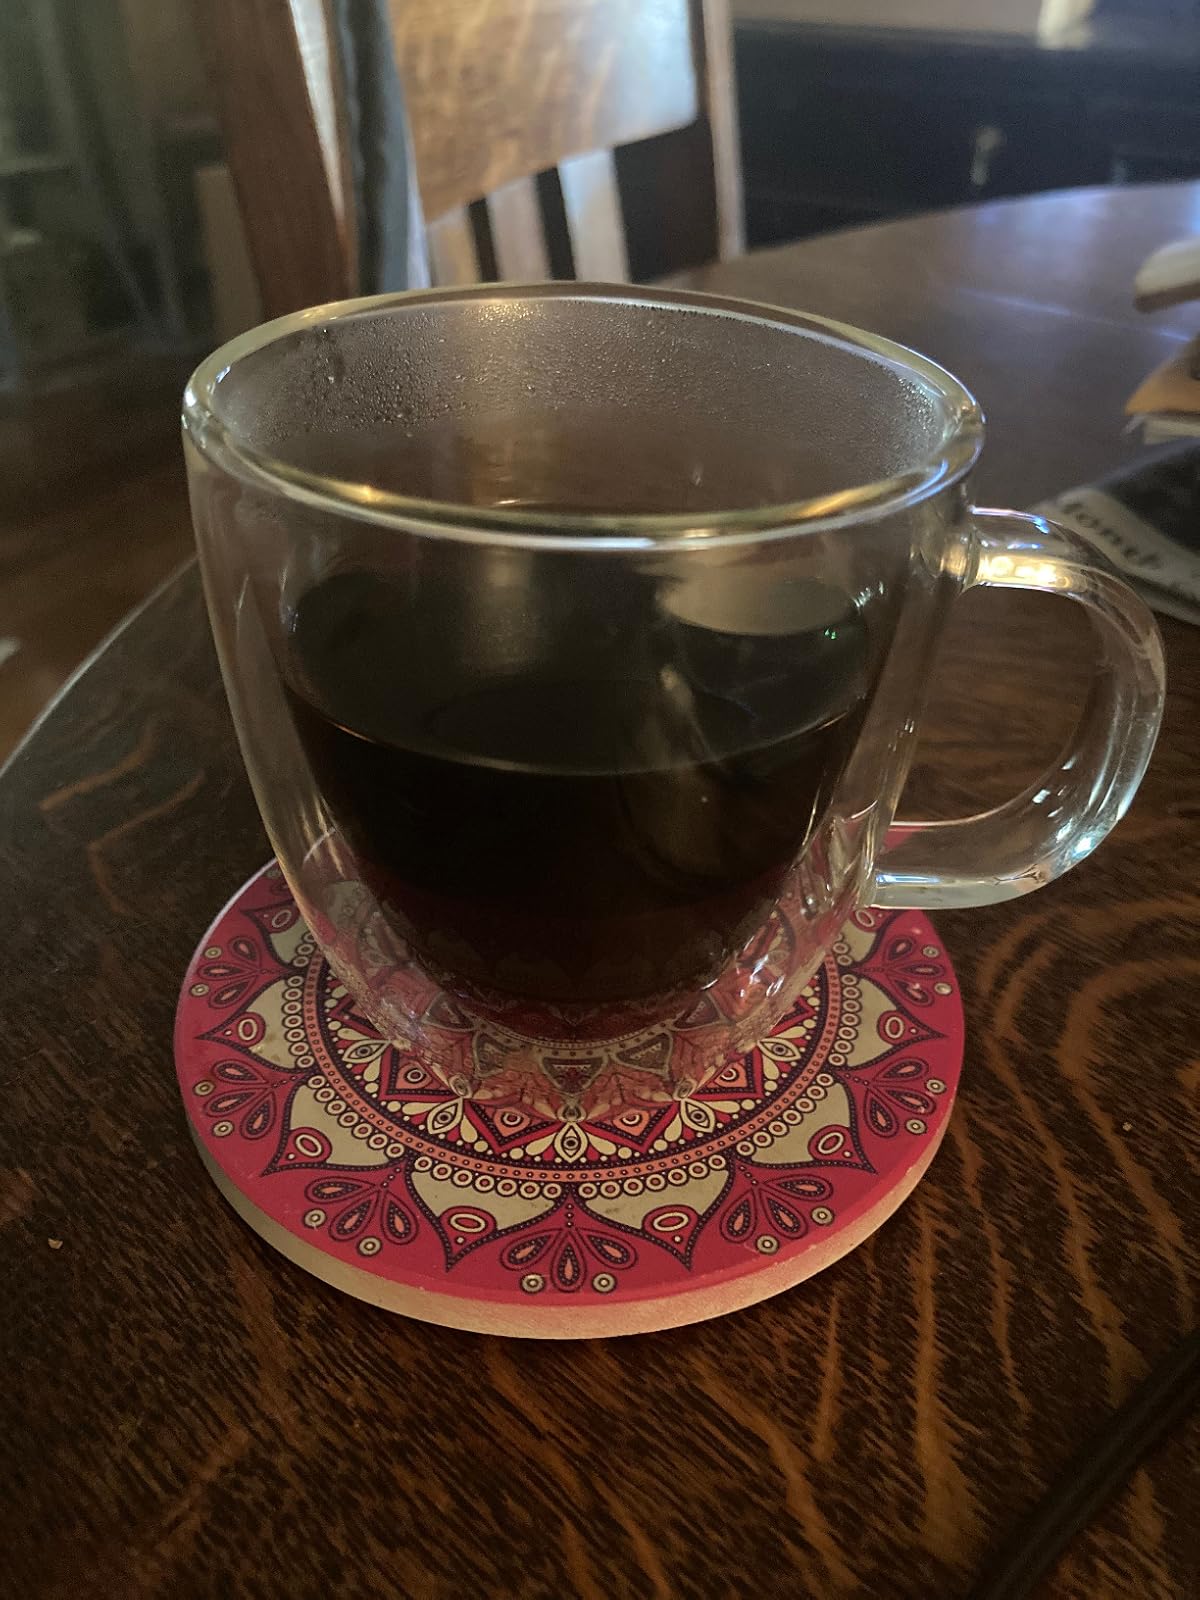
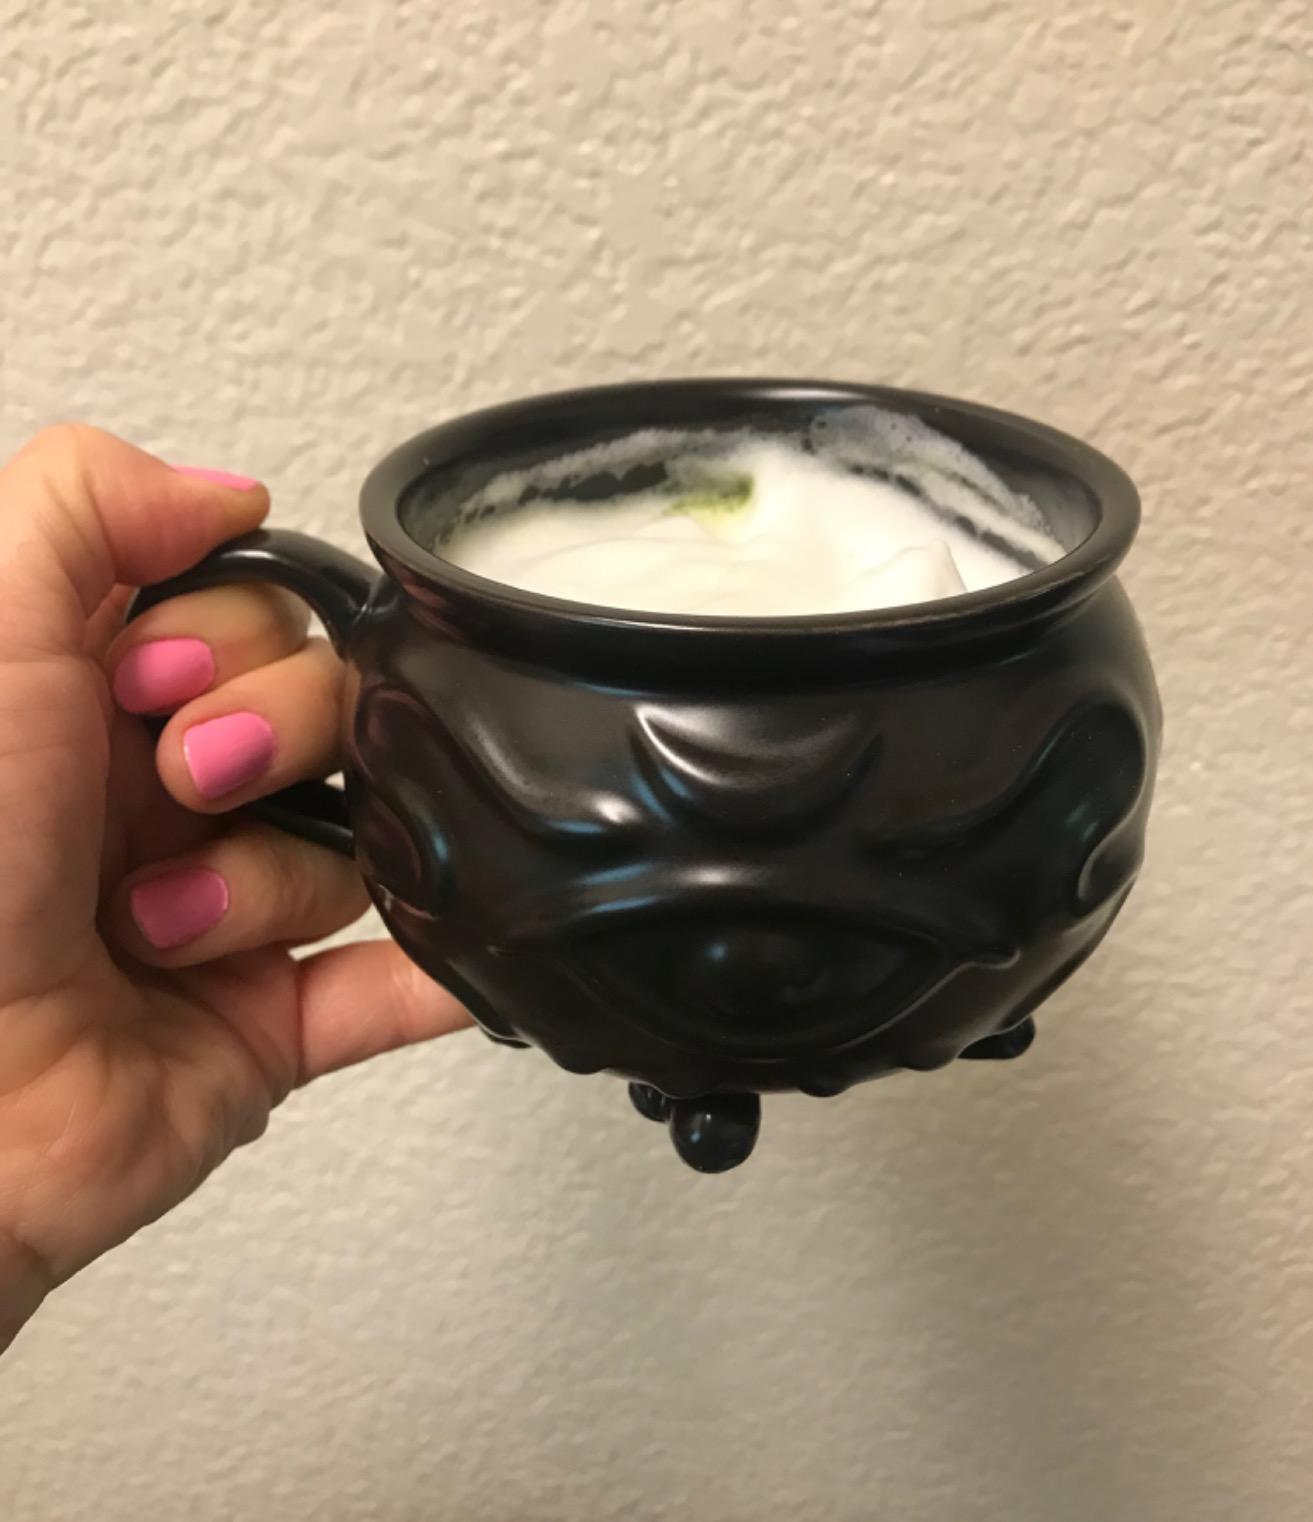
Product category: items_mug
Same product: no